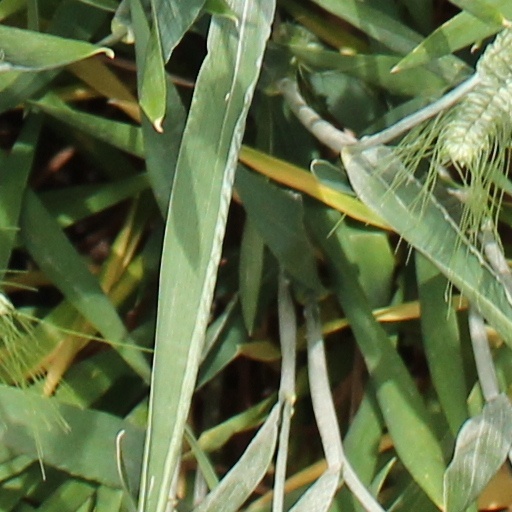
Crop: wheat